Lorenzo Pani

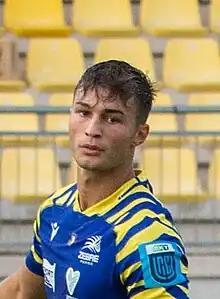
Pani in 2022

Lorenzo Pani (born 4 July 2002) is an Italian rugby union player, currently playing for Italian United Rugby Championship side Zebre Parma. His preferred position is fullback.